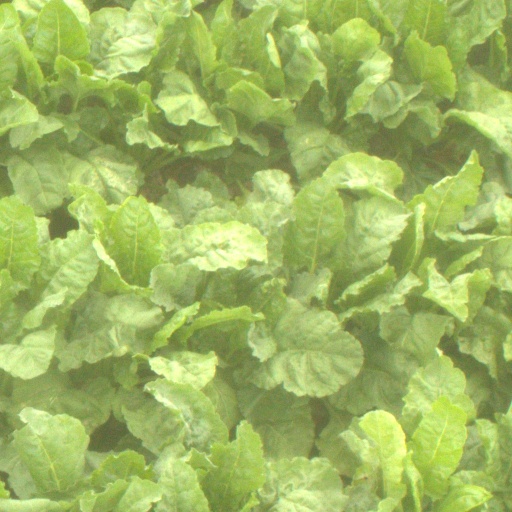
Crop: sugar beet